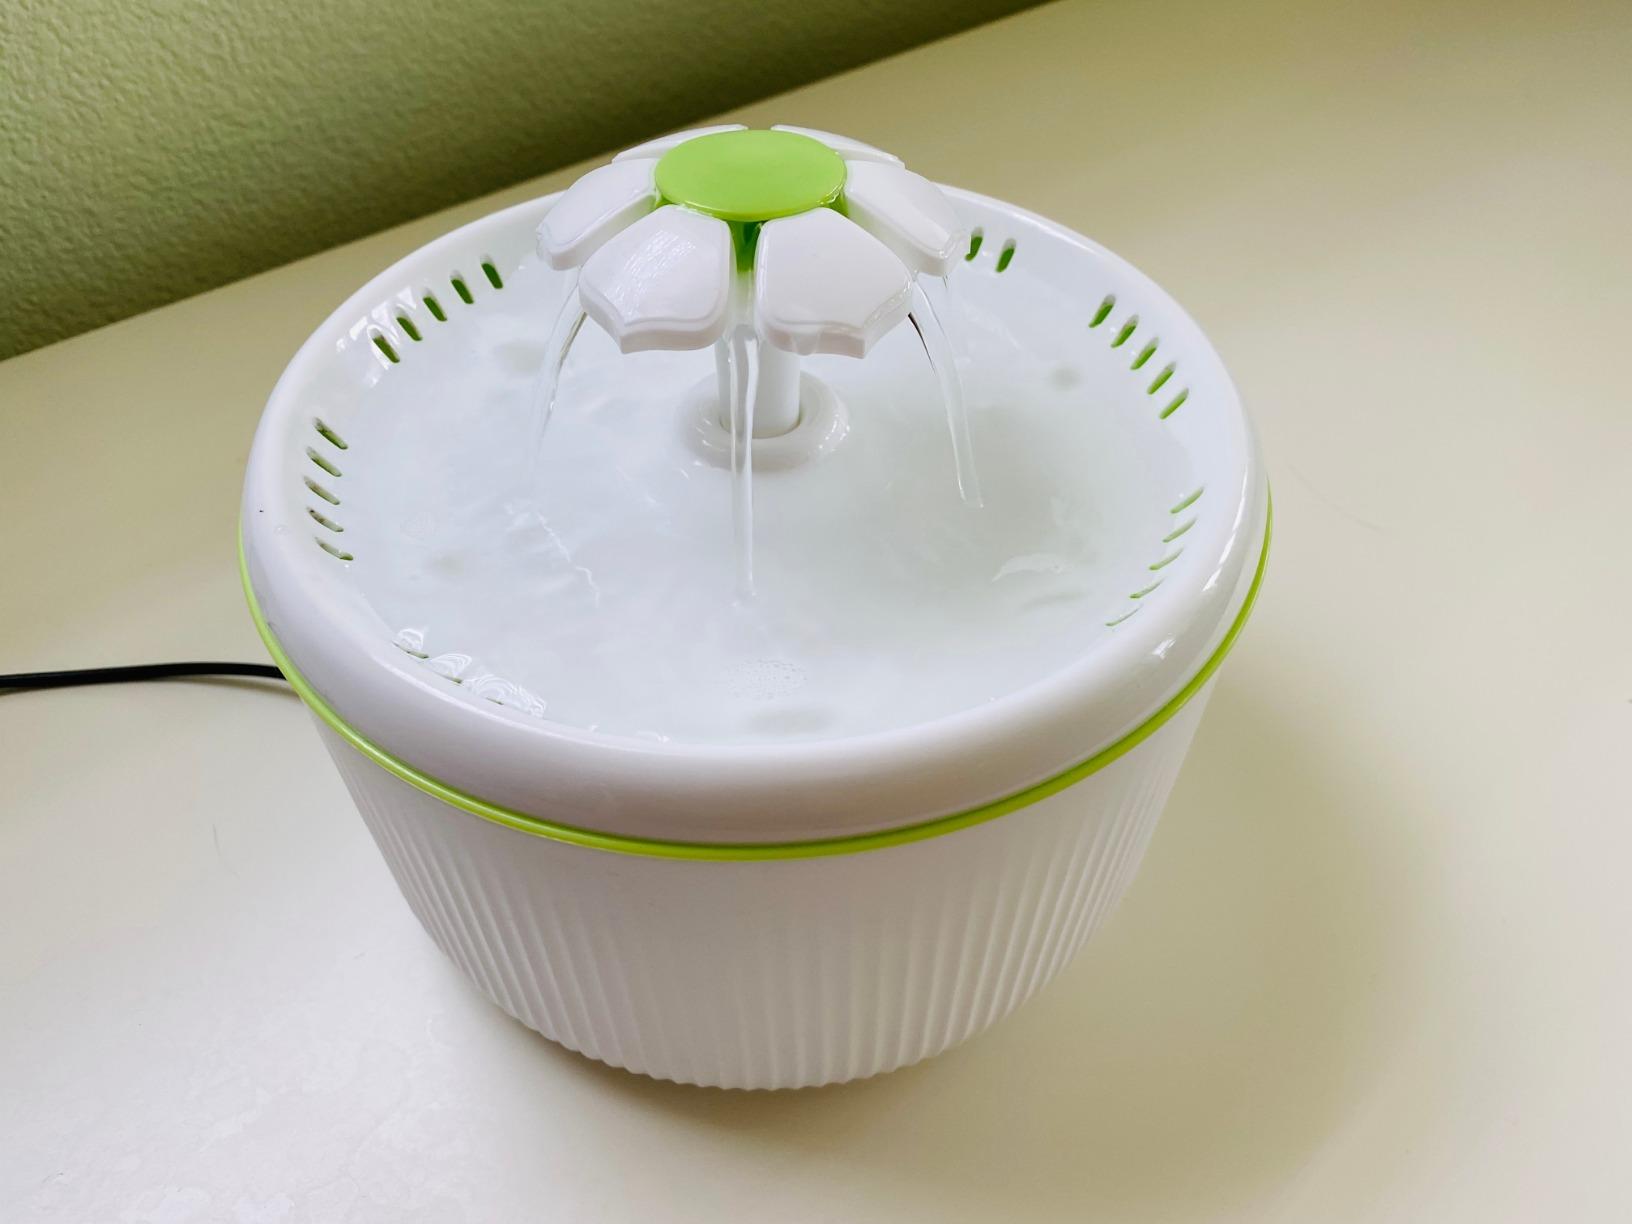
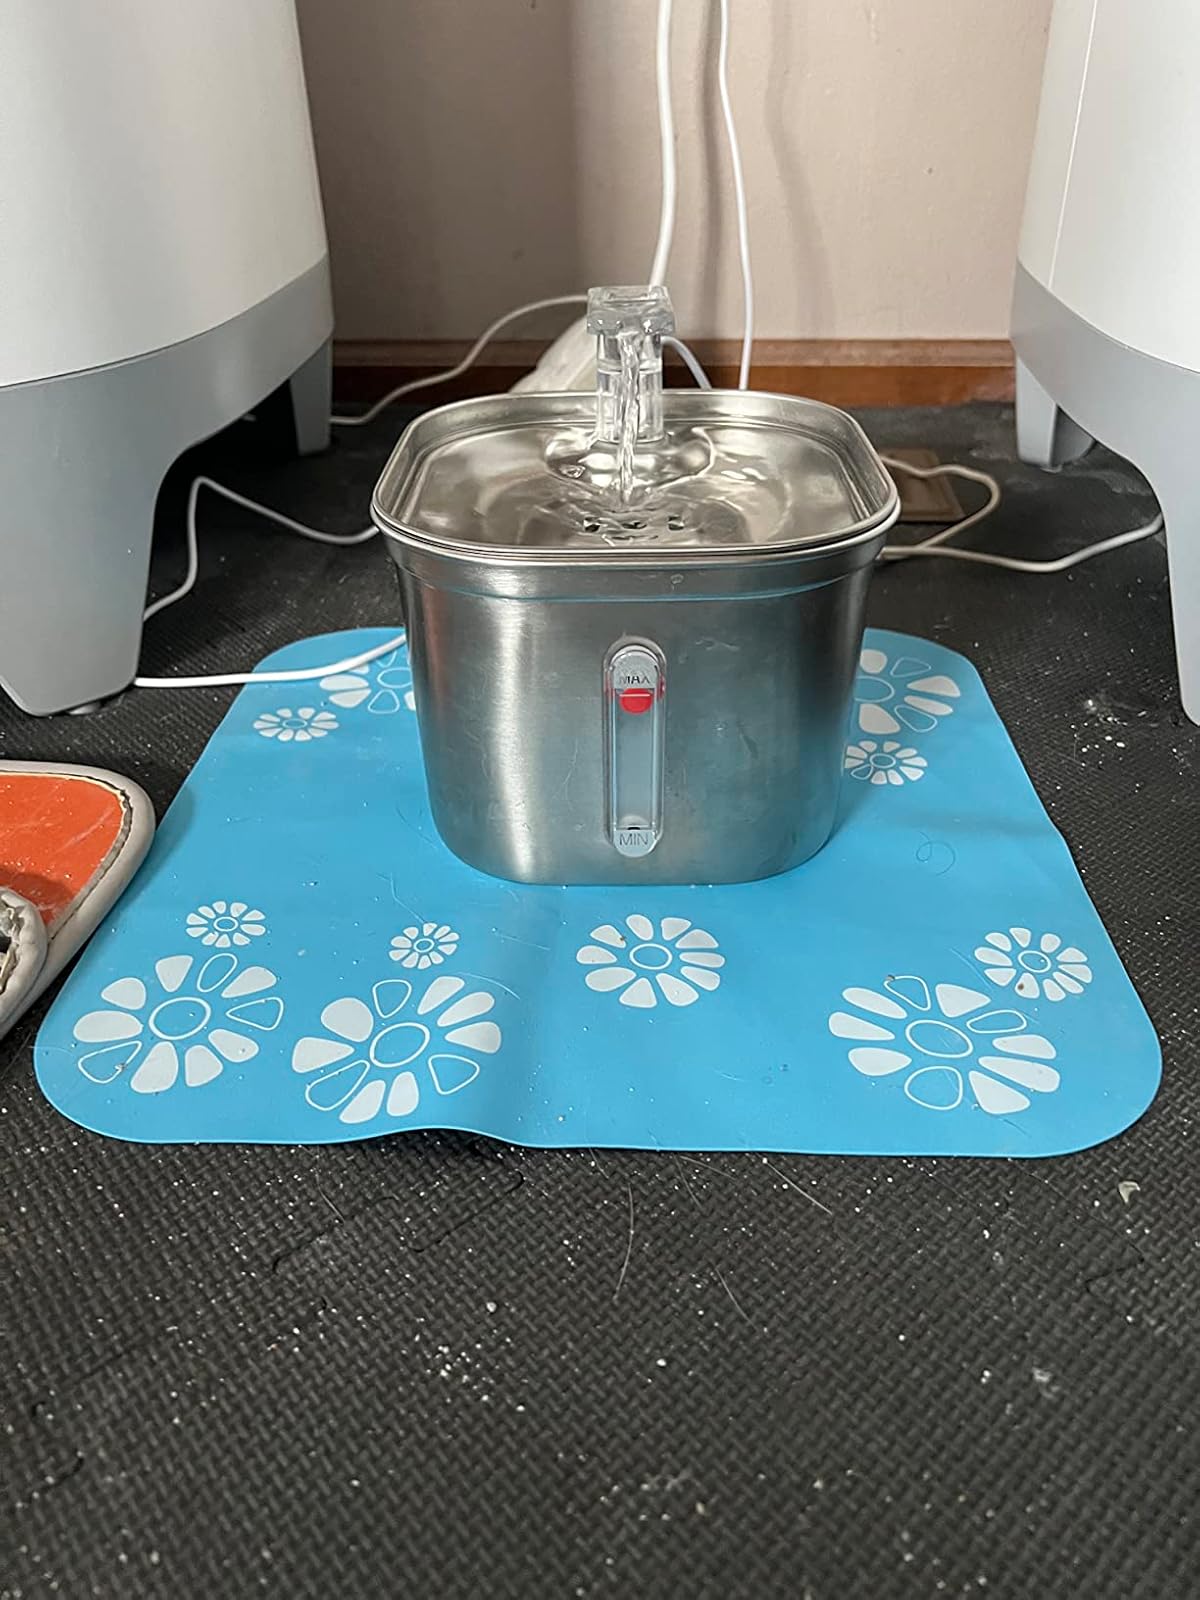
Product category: items_bowl
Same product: no